Turks in Europe

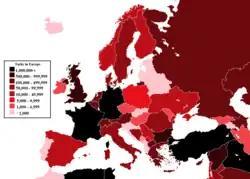
Distribution of Turks in Europe.

Furthermore, the 1950s saw the arrival of many more Turkish Cypriots to the United Kingdom who felt vulnerable as they had cause for concern about the political future of the island. This was first evident when the Greek Cypriots held a referendum in 1950 in which 95.7% of eligible Greek Cypriot voters cast their ballots in supporting a fight aimed at uniting Cyprus with Greece. Hence, Turkish Cypriots fled to the United Kingdom due to the EOKA terrorists and its aim of Enosis. By the 1960s, inter-ethnic fighting broke out and by 1964 some 25,000 Turkish Cypriots became internally displaced, accounting to about a fifth of their population; furthermore, approximately 60,000 Turkish Cypriots were forcefully moved into Turkish Cypriot enclaves within Cyprus. This period in Cypriot history resulted in an exodus of more Turkish Cypriots to the United Kingdom. Other reasons for the continued migration to the United Kingdom was because of the economic gap which was widening in Cyprus. The Greek Cypriots were increasingly taking control of the country's major institutions causing the Turkish Cypriots to become economically disadvantaged. Thus, the political and economic unrest in Cyprus after 1964 sharply increased the number of Turkish Cypriot immigrants to the United Kingdom. Many of these early migrants worked in the clothing industry in London, where both men and women could work together- sewing was a skill which the community had already acquired in Cyprus. Turkish Cypriots were concentrated mainly in the north-east of London and specialised in the heavy-wear sector, such as coats and tailored garments. This sector offered work opportunities where poor knowledge of the English language was not a problem and where self-employment was a possibility.